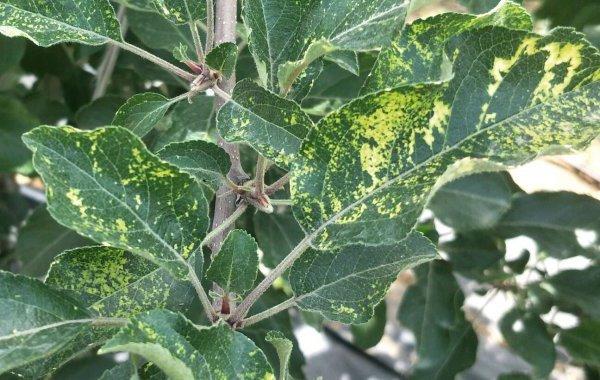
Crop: apple
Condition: mosaic_virus